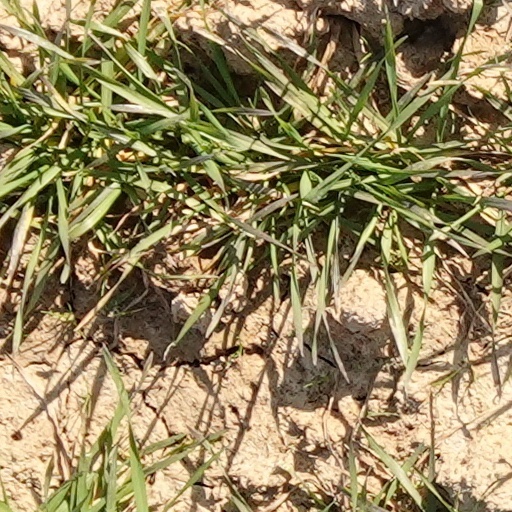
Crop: wheat